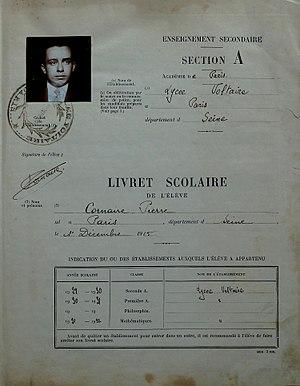
Le livret scolaire est un document officiel du ministère de l'Education nationale en France, sur lequel sont inscrits les résultats des évaluations et les appréciations concernant les élèves dans différentes matières, lors de la scolarité obligatoire, entre 3 et 16 ans.